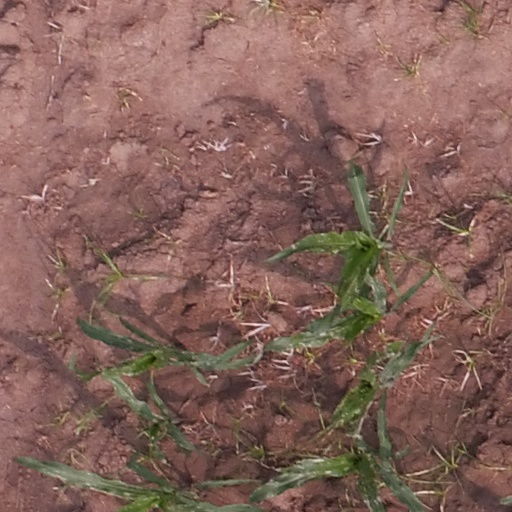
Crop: maize; corn